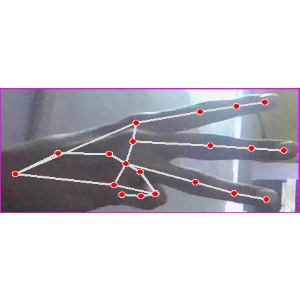
अक्षर: भ